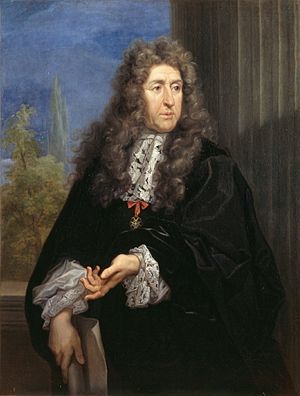
André Le Nôtre
André Le Nôtre, portræt af Carlo Maratta.
André Le Nôtre var en fransk landskabsarkitekt. Han var gartner for kong Ludvig 14. fra 1645 til 1700 og er bedst kendt for parken til Slottet i Versailles.